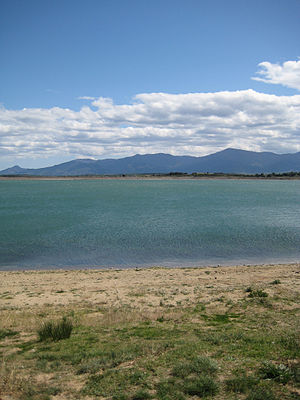
Villeneuve-de-la-Raho
Lac de la Raho
Villeneuve-de-la-Raho er en by og kommune i departementet Pyrénées-Orientales i Sydfrankrig.